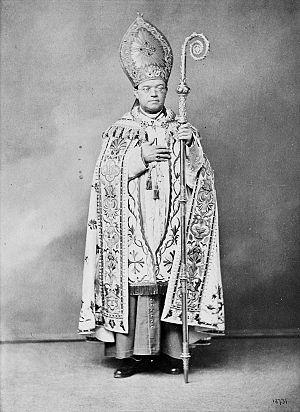
Le diocèse catholique de Toronto, dans la province de l'Ontario au Canada, a été créé à partir du diocèse de Kingston le 17 décembre 1841. Le 18 mars 1870, il est devenu un archidiocèse.
John Joseph Lynch fut l'archevêque de Toronto de 1870 à 1888.